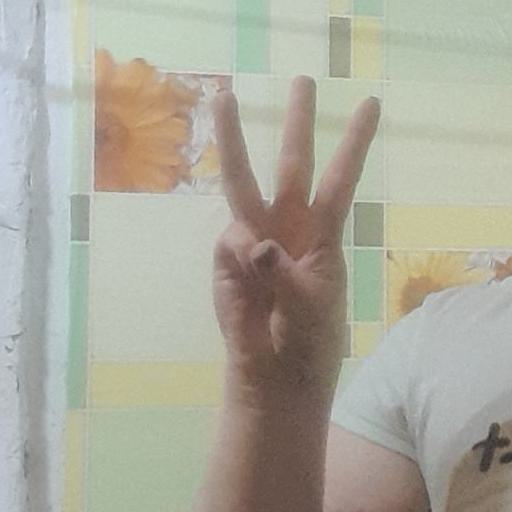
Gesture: three